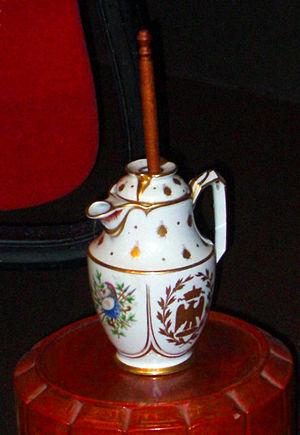
Chocolatière de pur style Empire, avec les abeilles symboles de Napoléon, l'aigle impérial et une allégorie à l'antique. Salon du chocolat, Paris.
Le chocolat [ ʃɔkɔla], terme d'origine mésoaméricaine, est un aliment plus ou moins sucré produit à partir de la fève de cacao. Celle-ci est fermentée, torréfiée, broyée jusqu'à former une pâte de cacao liquide dont est extraite la matière grasse appelée beurre de cacao. Le chocolat est constitué du mélange, dans des proportions variables, de pâte de cacao, de beurre de cacao et de sucre ; auxquels sont ajoutées éventuellement des épices, comme la vanille, ou des matières grasses végétales.
L'histoire du chocolat en Espagne est une partie de l'histoire culinaire espagnole débutant au XVIᵉ siècle, depuis la découverte du cacao par les Espagnols en Amérique Centrale au début de la colonisation de l'Amérique, jusqu'à nos jours. Après la Conquête du Mexique, le cacao voyage comme marchandise en bateau depuis un port de Nouvelle-Espagne en direction des côtes espagnoles. Ce premier voyage transatlantique a lieu autour des années 1520. Le transport ne se fit avec régularité qu'à partir du XVIIᵉ siècle depuis le port de Veracruz, avec l'ouverture d'une route commerciale maritime qui approvisionnera la demande croissante de l'Espagne puis quelque temps après de toute l'Europe.
Le chocolat chaud ou Cacao est une boisson chaude constituée de chocolat ou de cacao en poudre et de sucre additionné d'eau ou de lait de vache ou encore de lait végétal. Il peut donc s'agir de lait au chocolat qui aurait été chauffé.